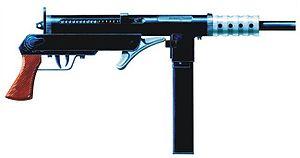
La Błyskawica est un pistolet-mitrailleur polonais construit par la résistance polonaise pendant la Seconde Guerre mondiale.